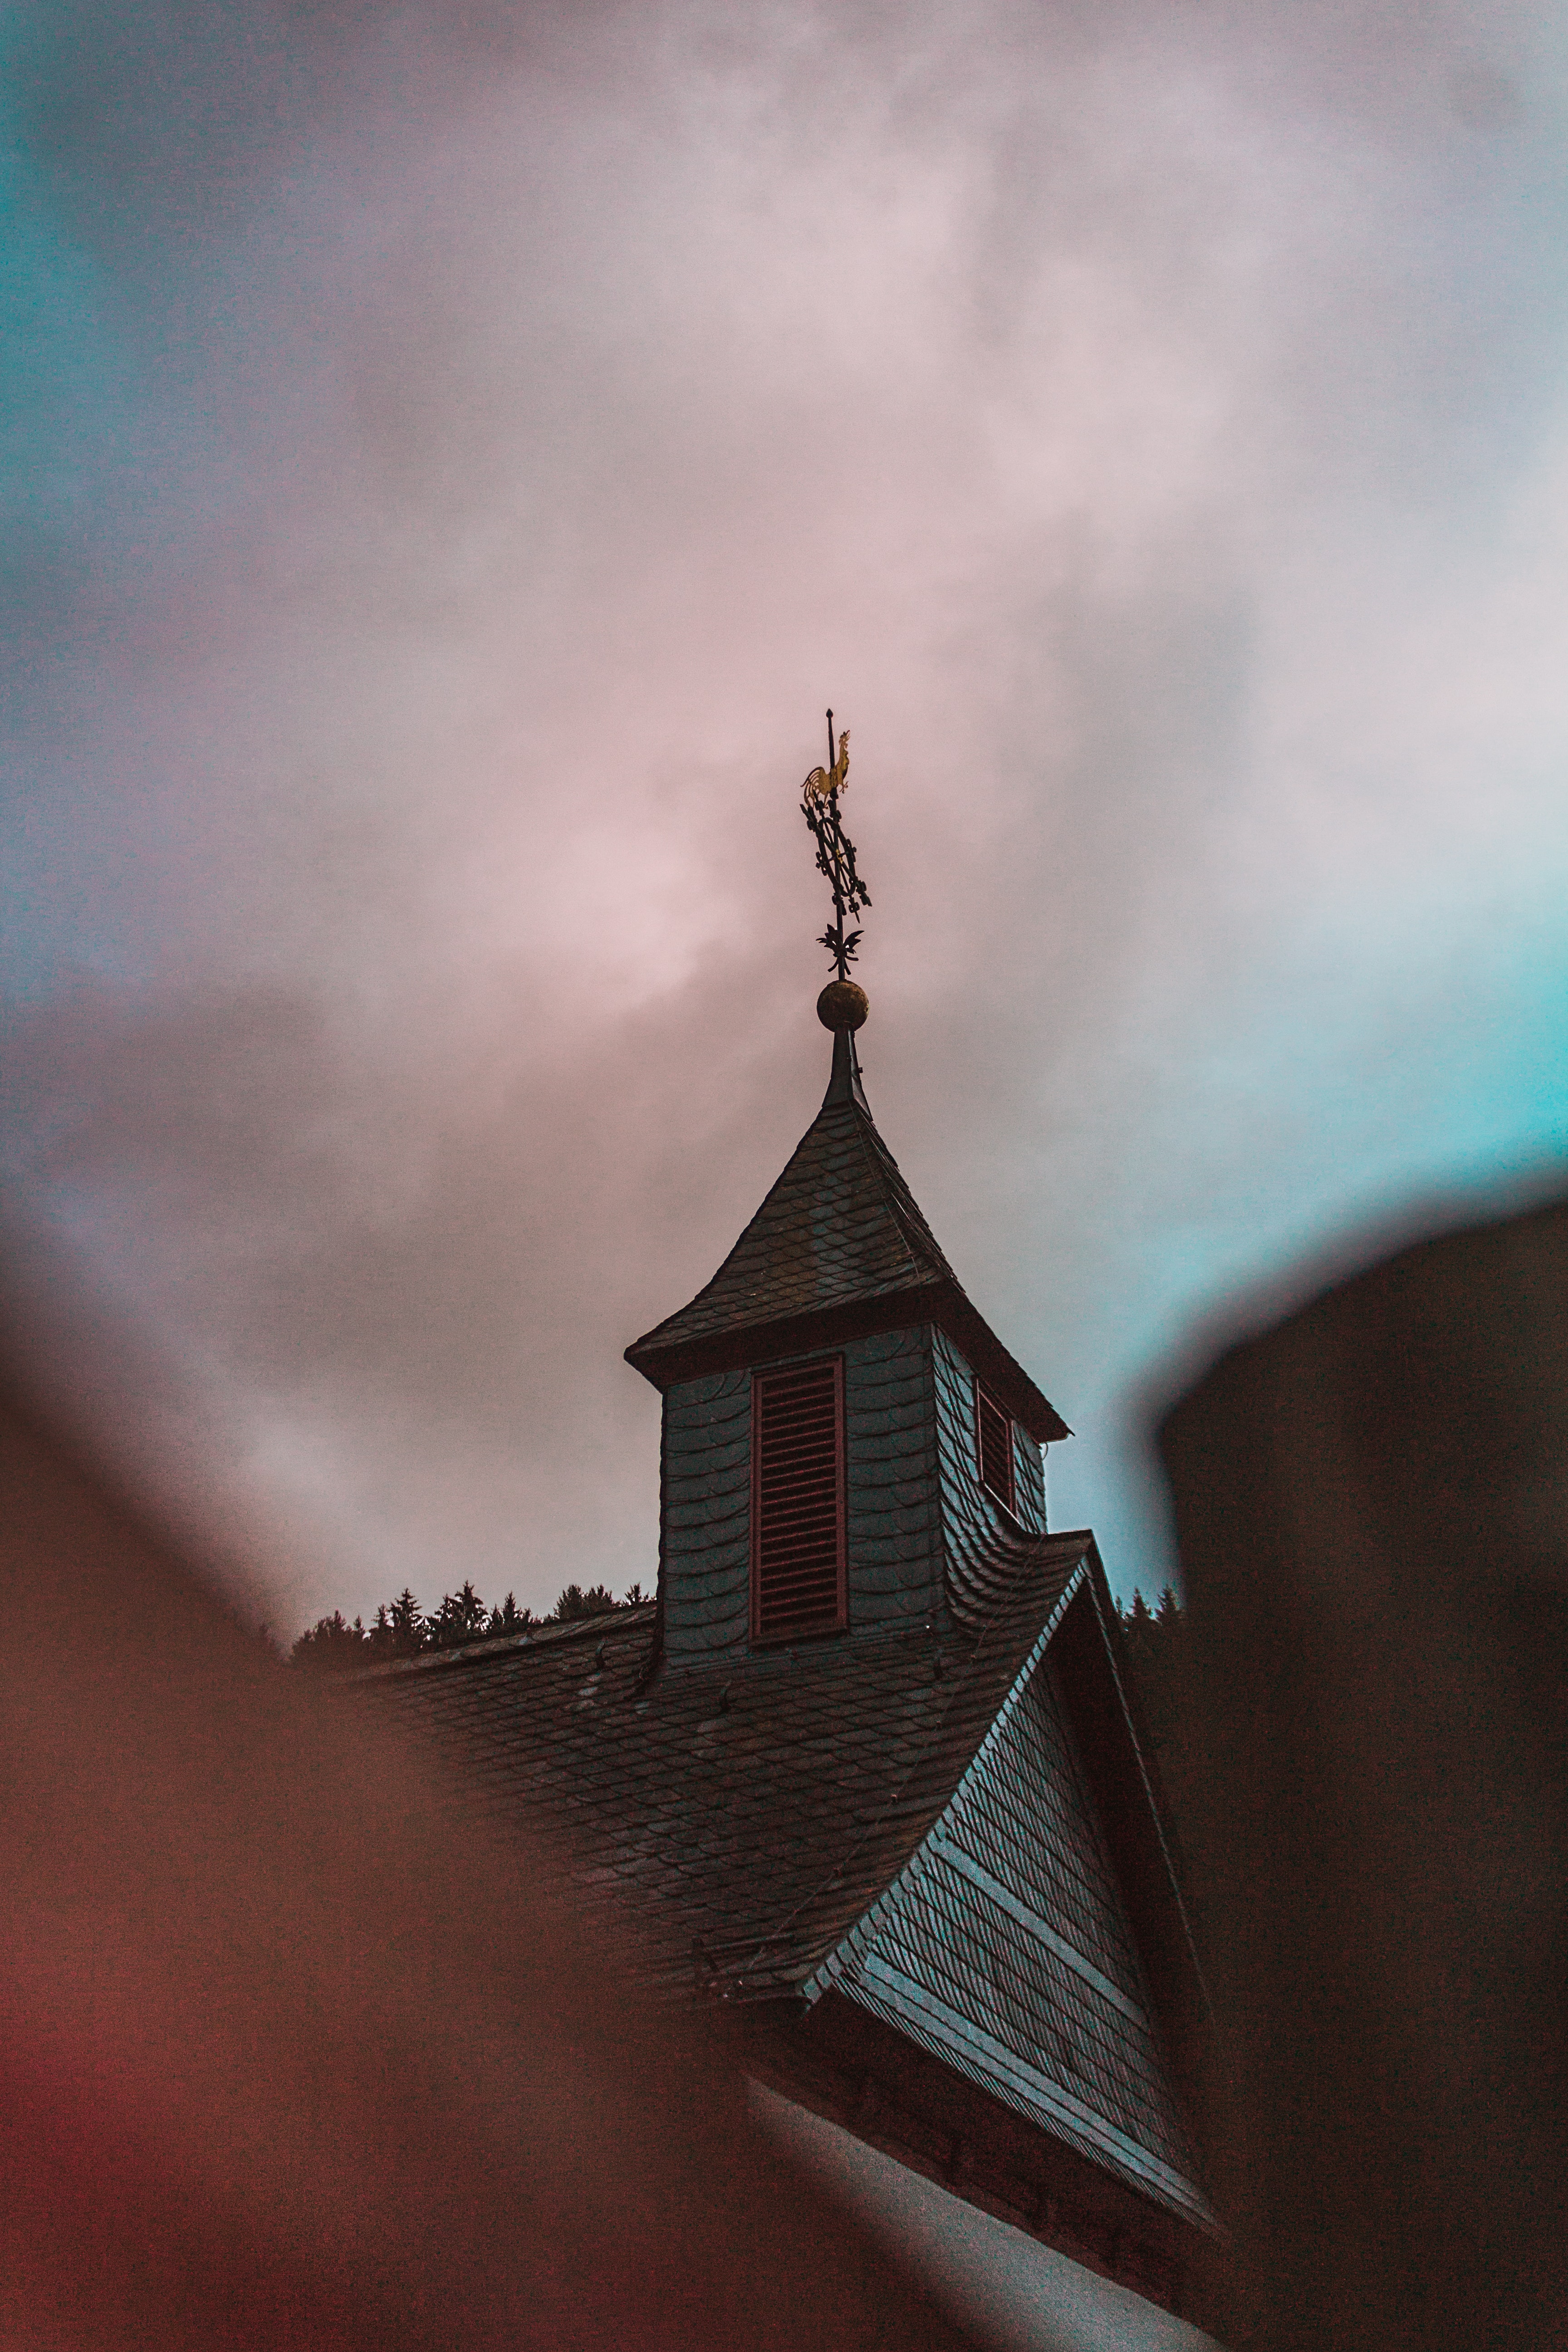
sky, steeple, blue, architecture, cloud, church, spire, roof, building, place of worship, atmosphere, stock photography, chapel, photography, tower, house, city